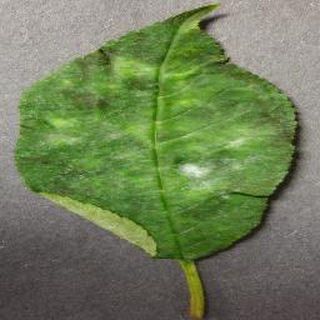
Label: cherry_powdery_mildew